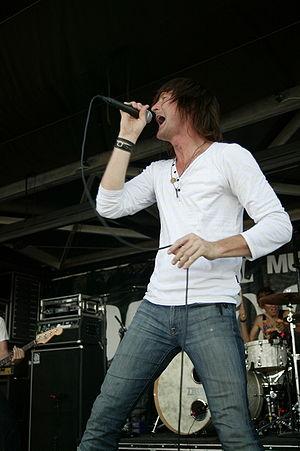
Anberlin est un groupe de rock alternatif américain, originaire de Winter Haven en Floride. En 2007, le groupe se compose de Stephen Christian, le bassiste Deon Rexroat, le guitariste principal Joseph Milligan, le batteur Nathan Young et le guitariste de rythme Christian McAlhaney.